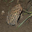
Label: frog